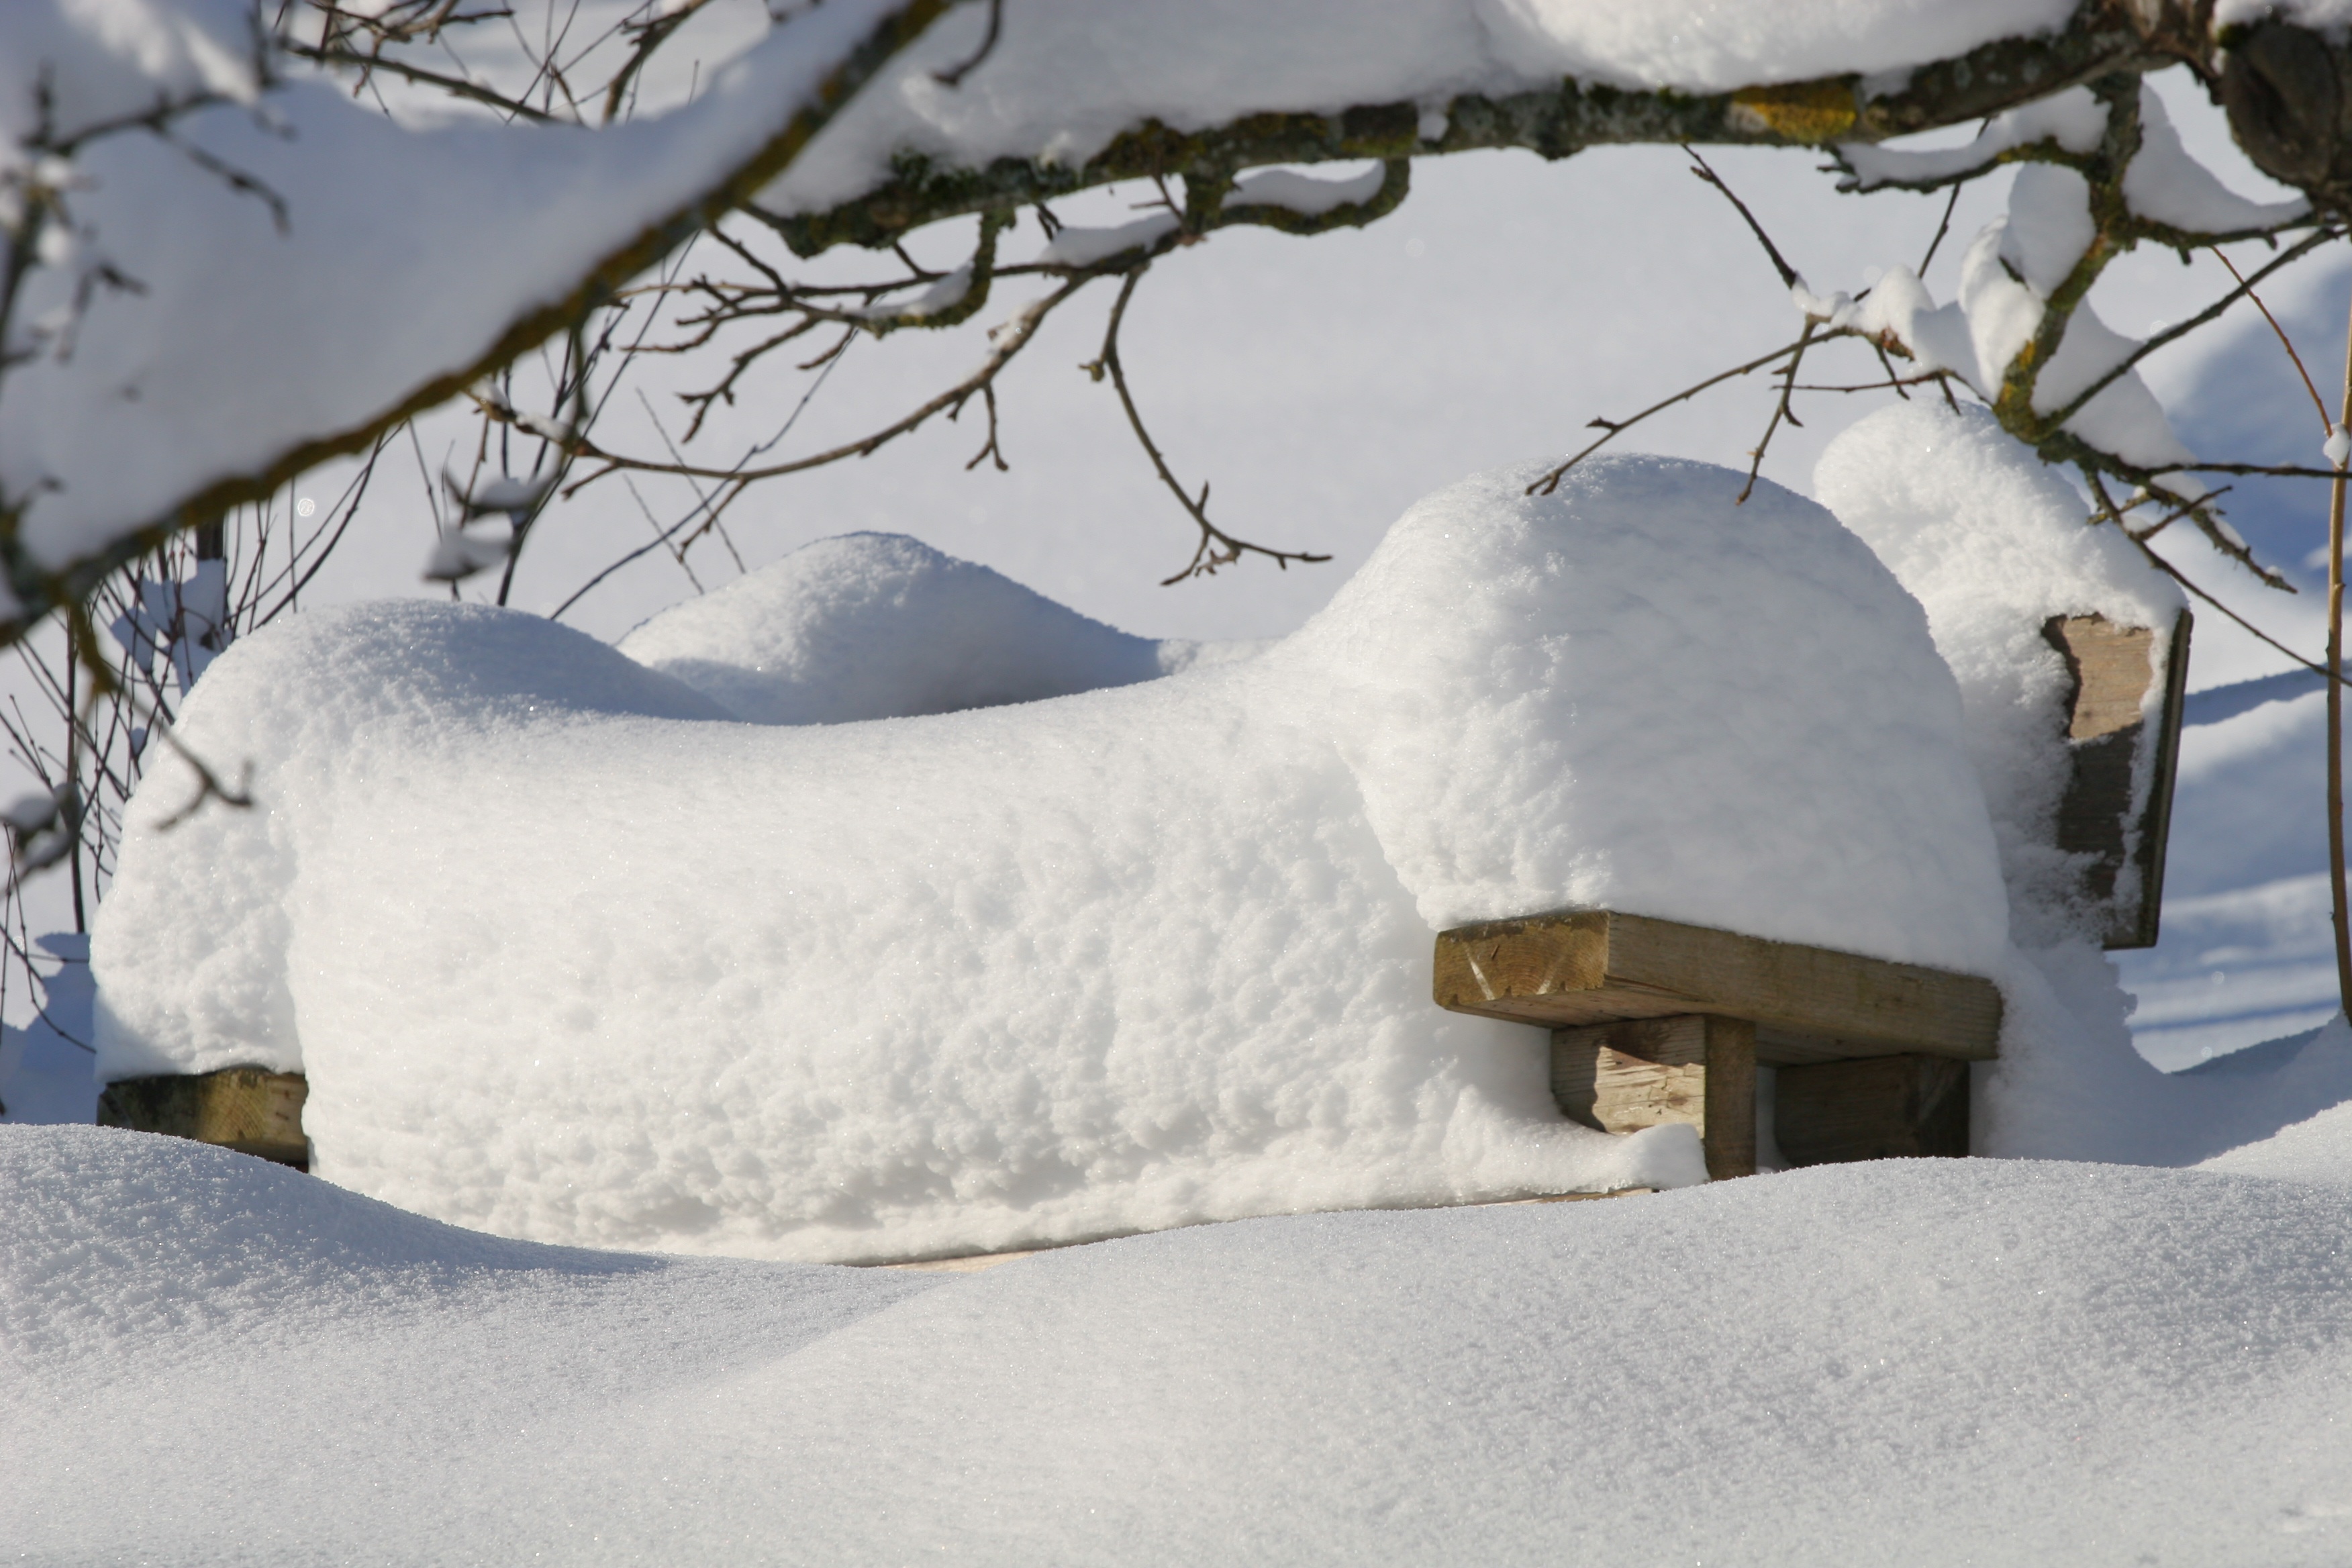
branch, snow, cold, winter, white, bench, ice, weather, season, blizzard, snowdrift, freezing, winter storm